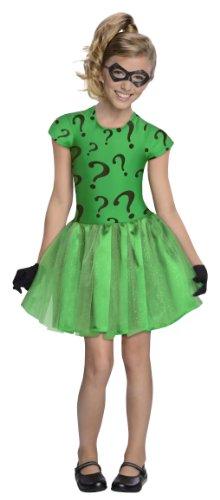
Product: DC Super Villain Collection Riddler Girl's Costume with Tutu Dress, Medium
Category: Toys & Games | Dress Up & Pretend Play | Costumes
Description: DC Super Villain Collection Riddler Girl's Costume with Tutu Dress, Medium.
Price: $11.99
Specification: ProductDimensions:12x18x4inches|ItemWeight:4ounces|ShippingWeight:7.2ounces(Viewshippingratesandpolicies)|DomesticShipping:ItemcanbeshippedwithinU.S.|InternationalShipping:ThisitemcanbeshippedtoselectcountriesoutsideoftheU.S.LearnMore|ASIN:B00BJH2FX8|Itemmodelnumber:886982M|Manufacturerrecommendedage:5-7years